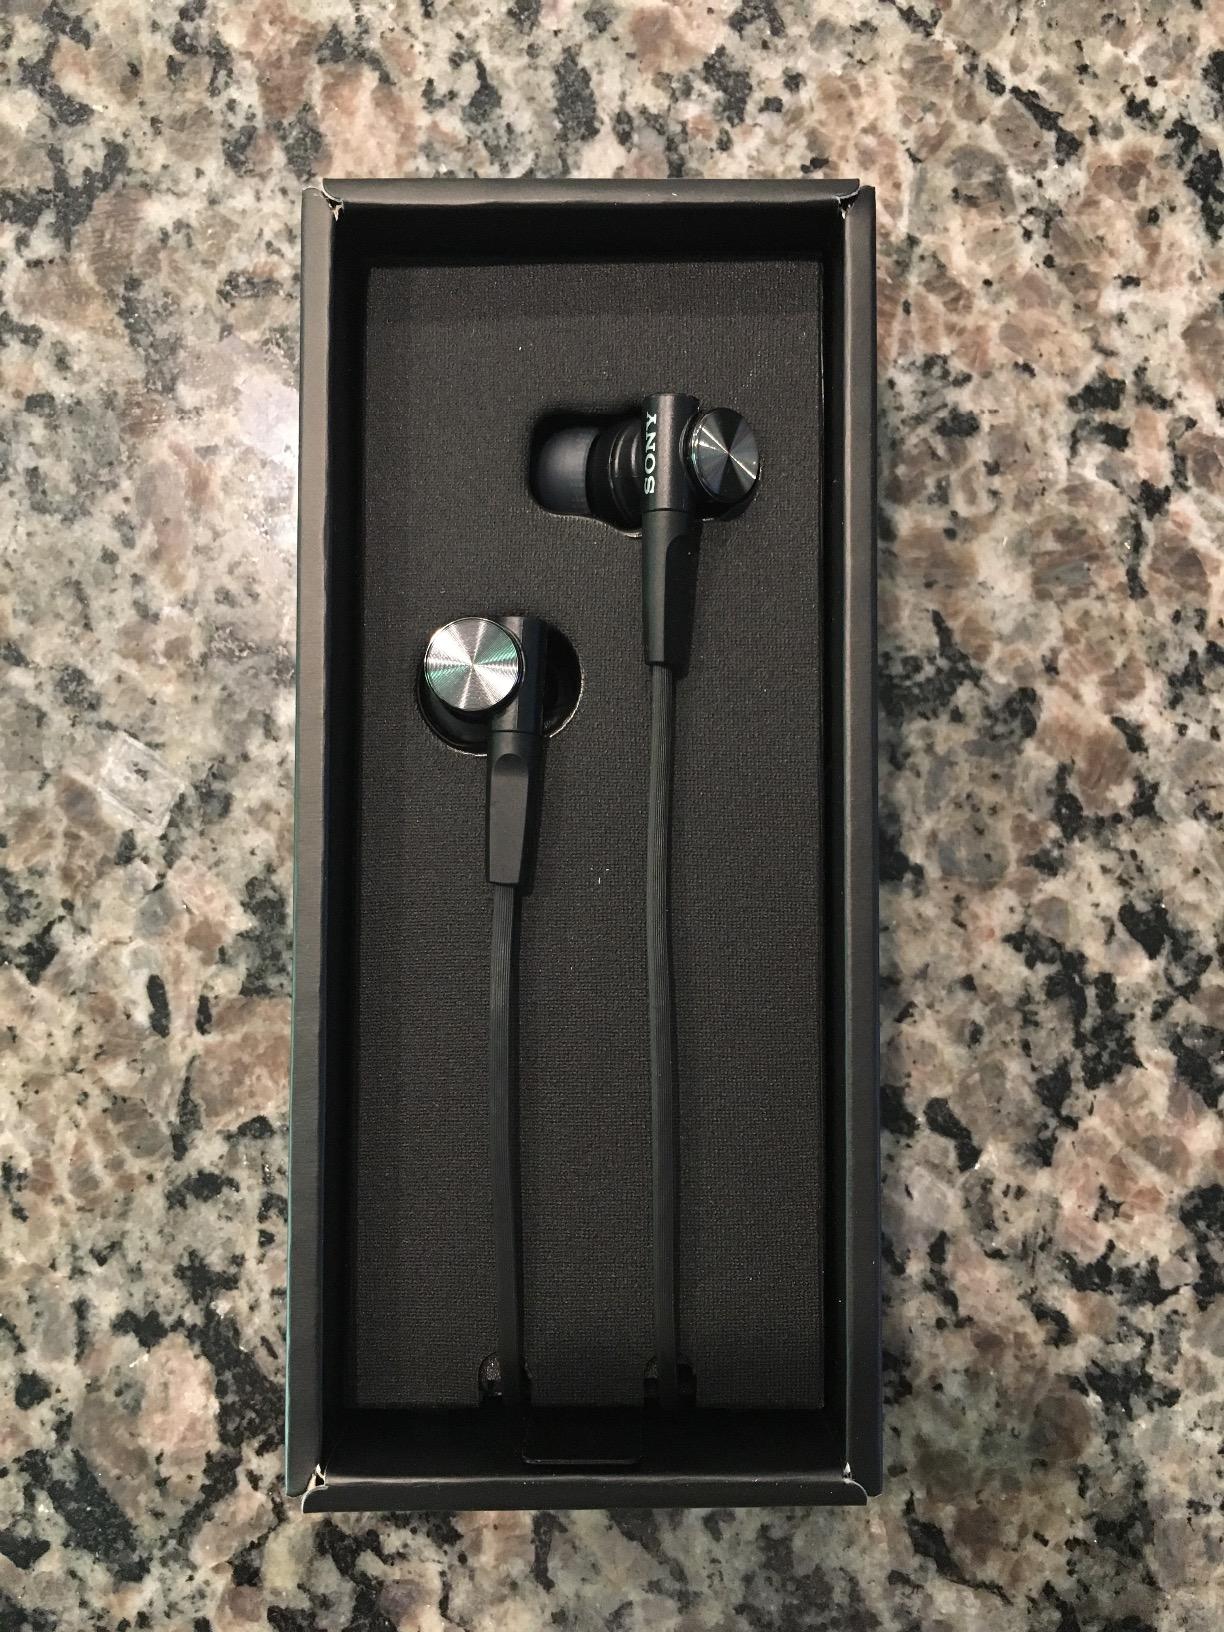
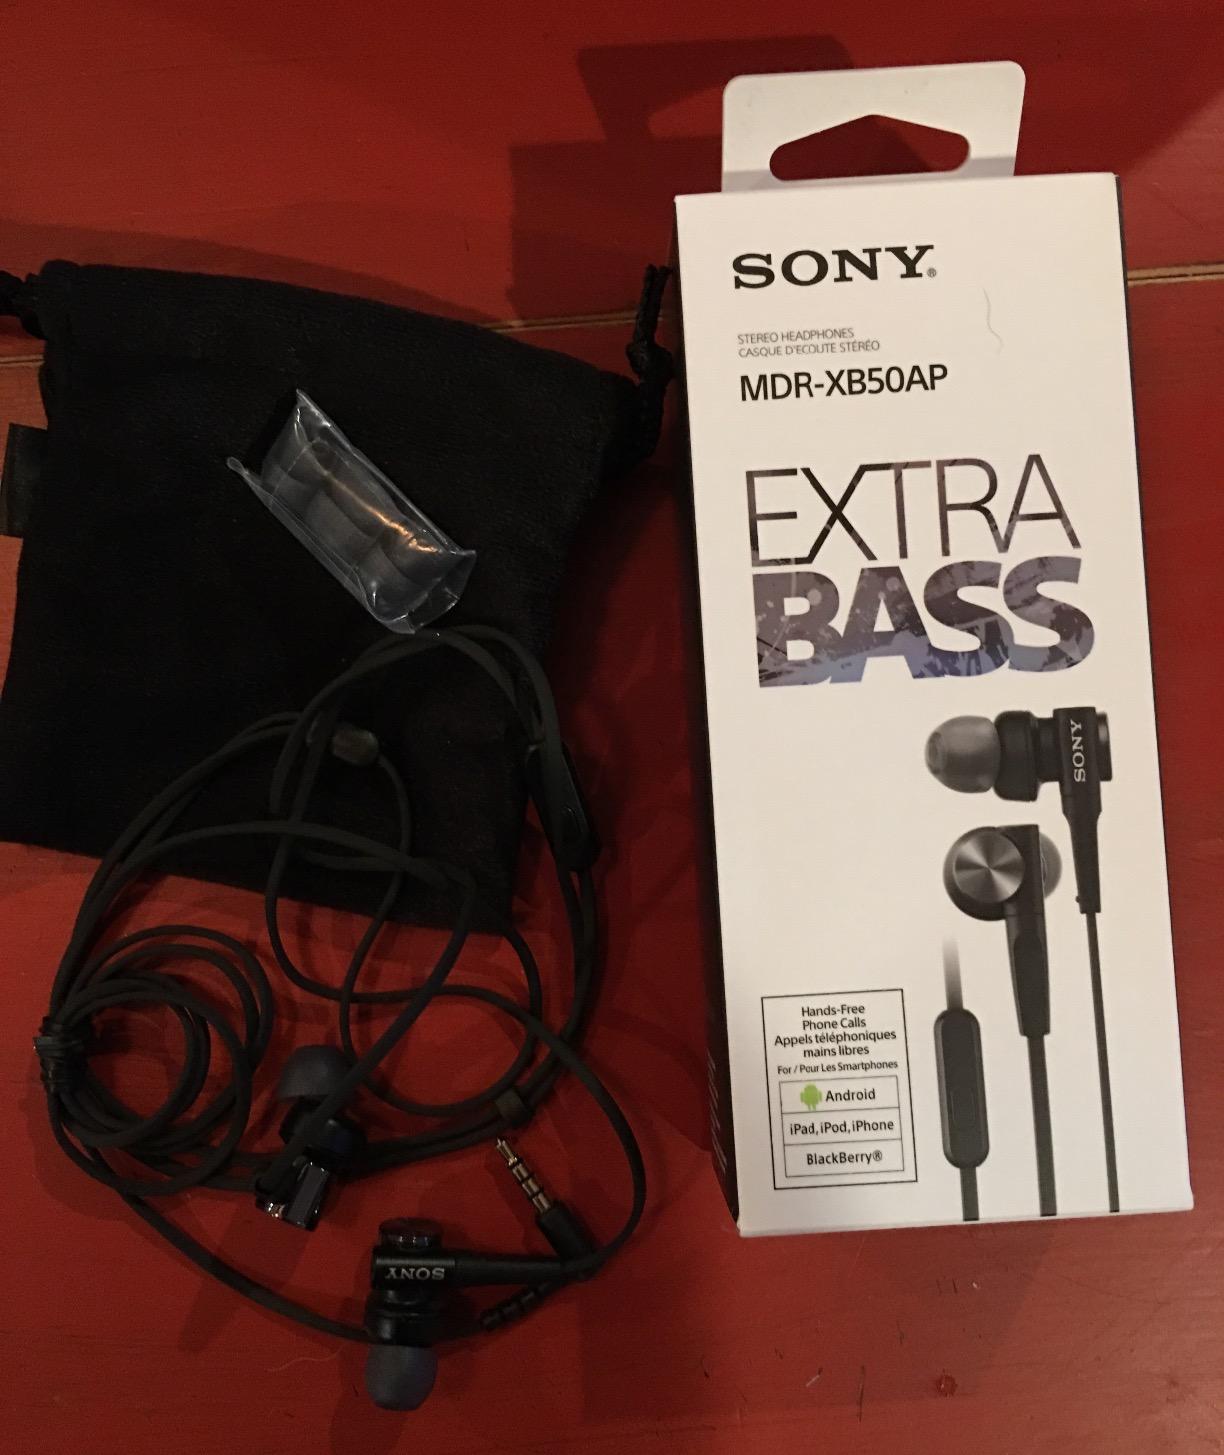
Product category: headphones
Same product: yes